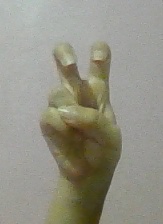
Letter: toot